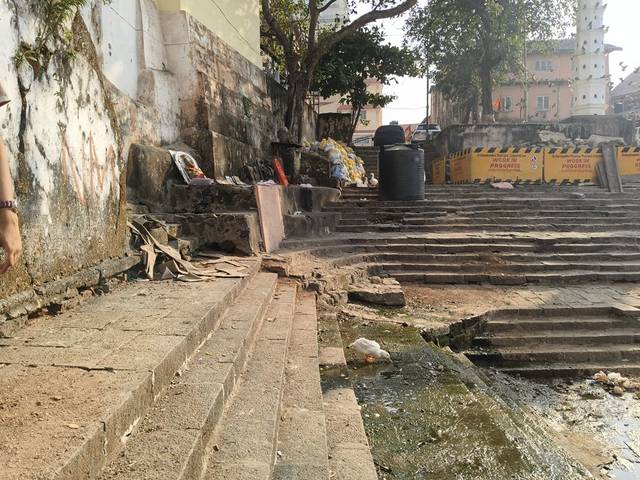
Region: India
Coordinates: 18.945, 72.794